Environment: real
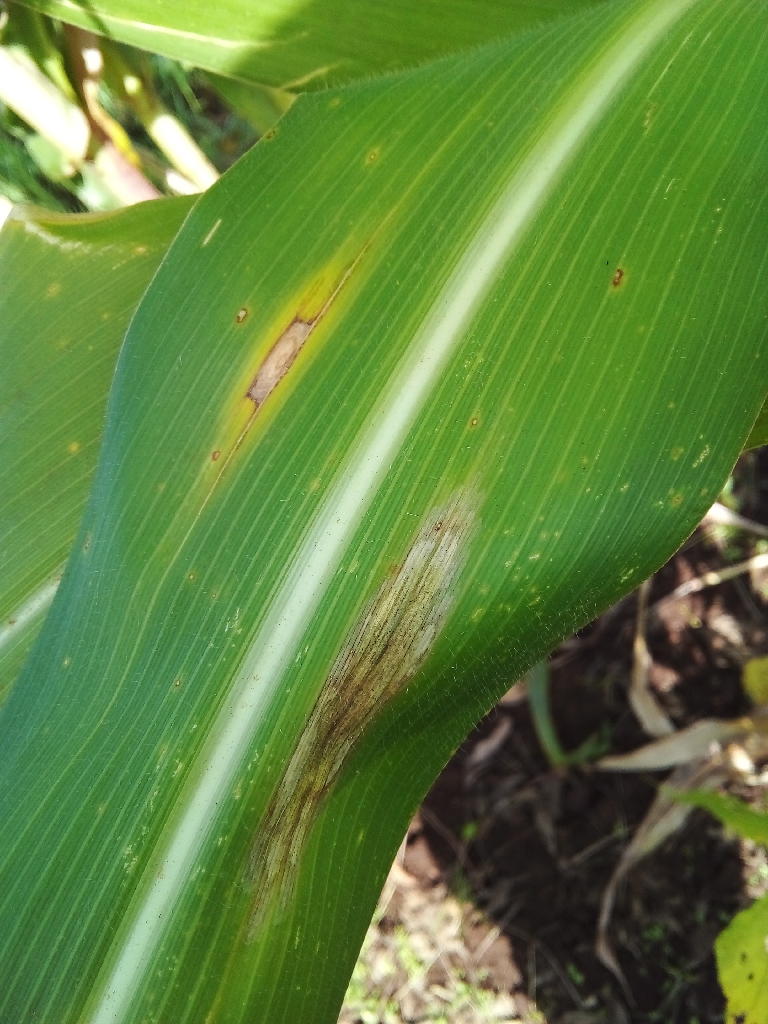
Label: northern_corn_leaf_blight